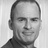
Emotion: neutral